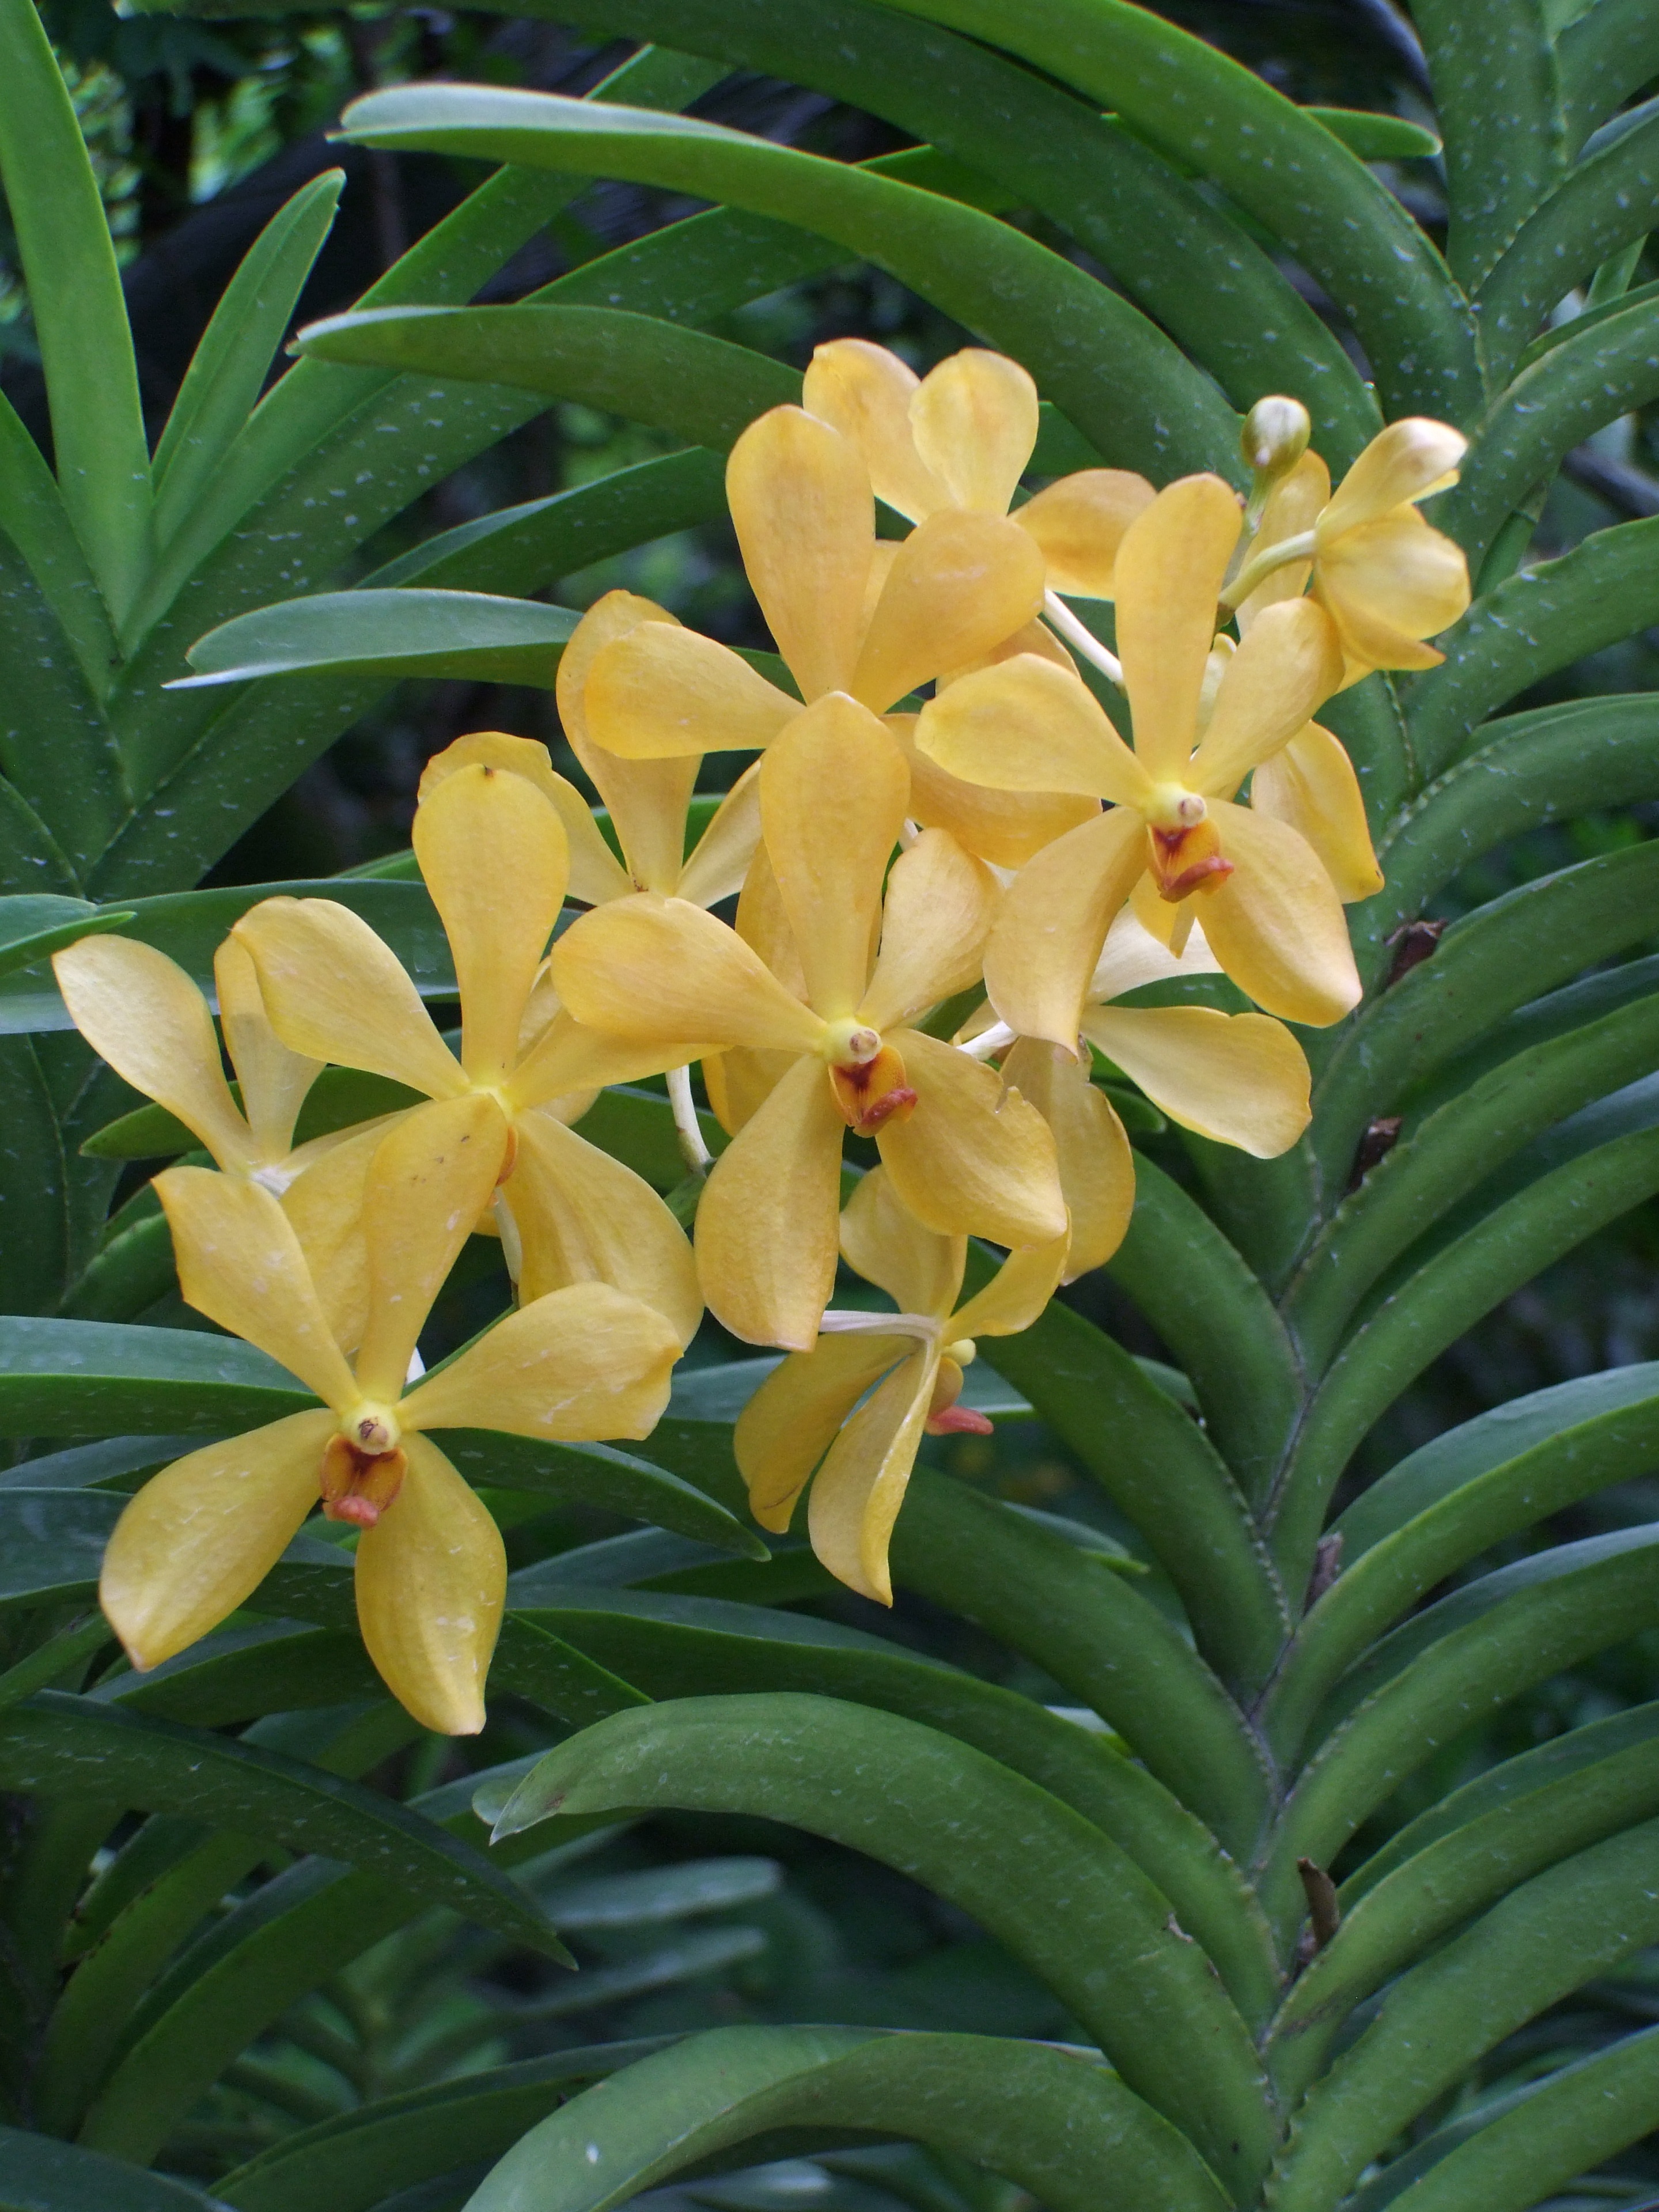
blossom, plant, flower, bloom, botany, yellow, flora, orchid, flowering plant, cattleya, epidendrum, dendrobium, land plant, moth orchid